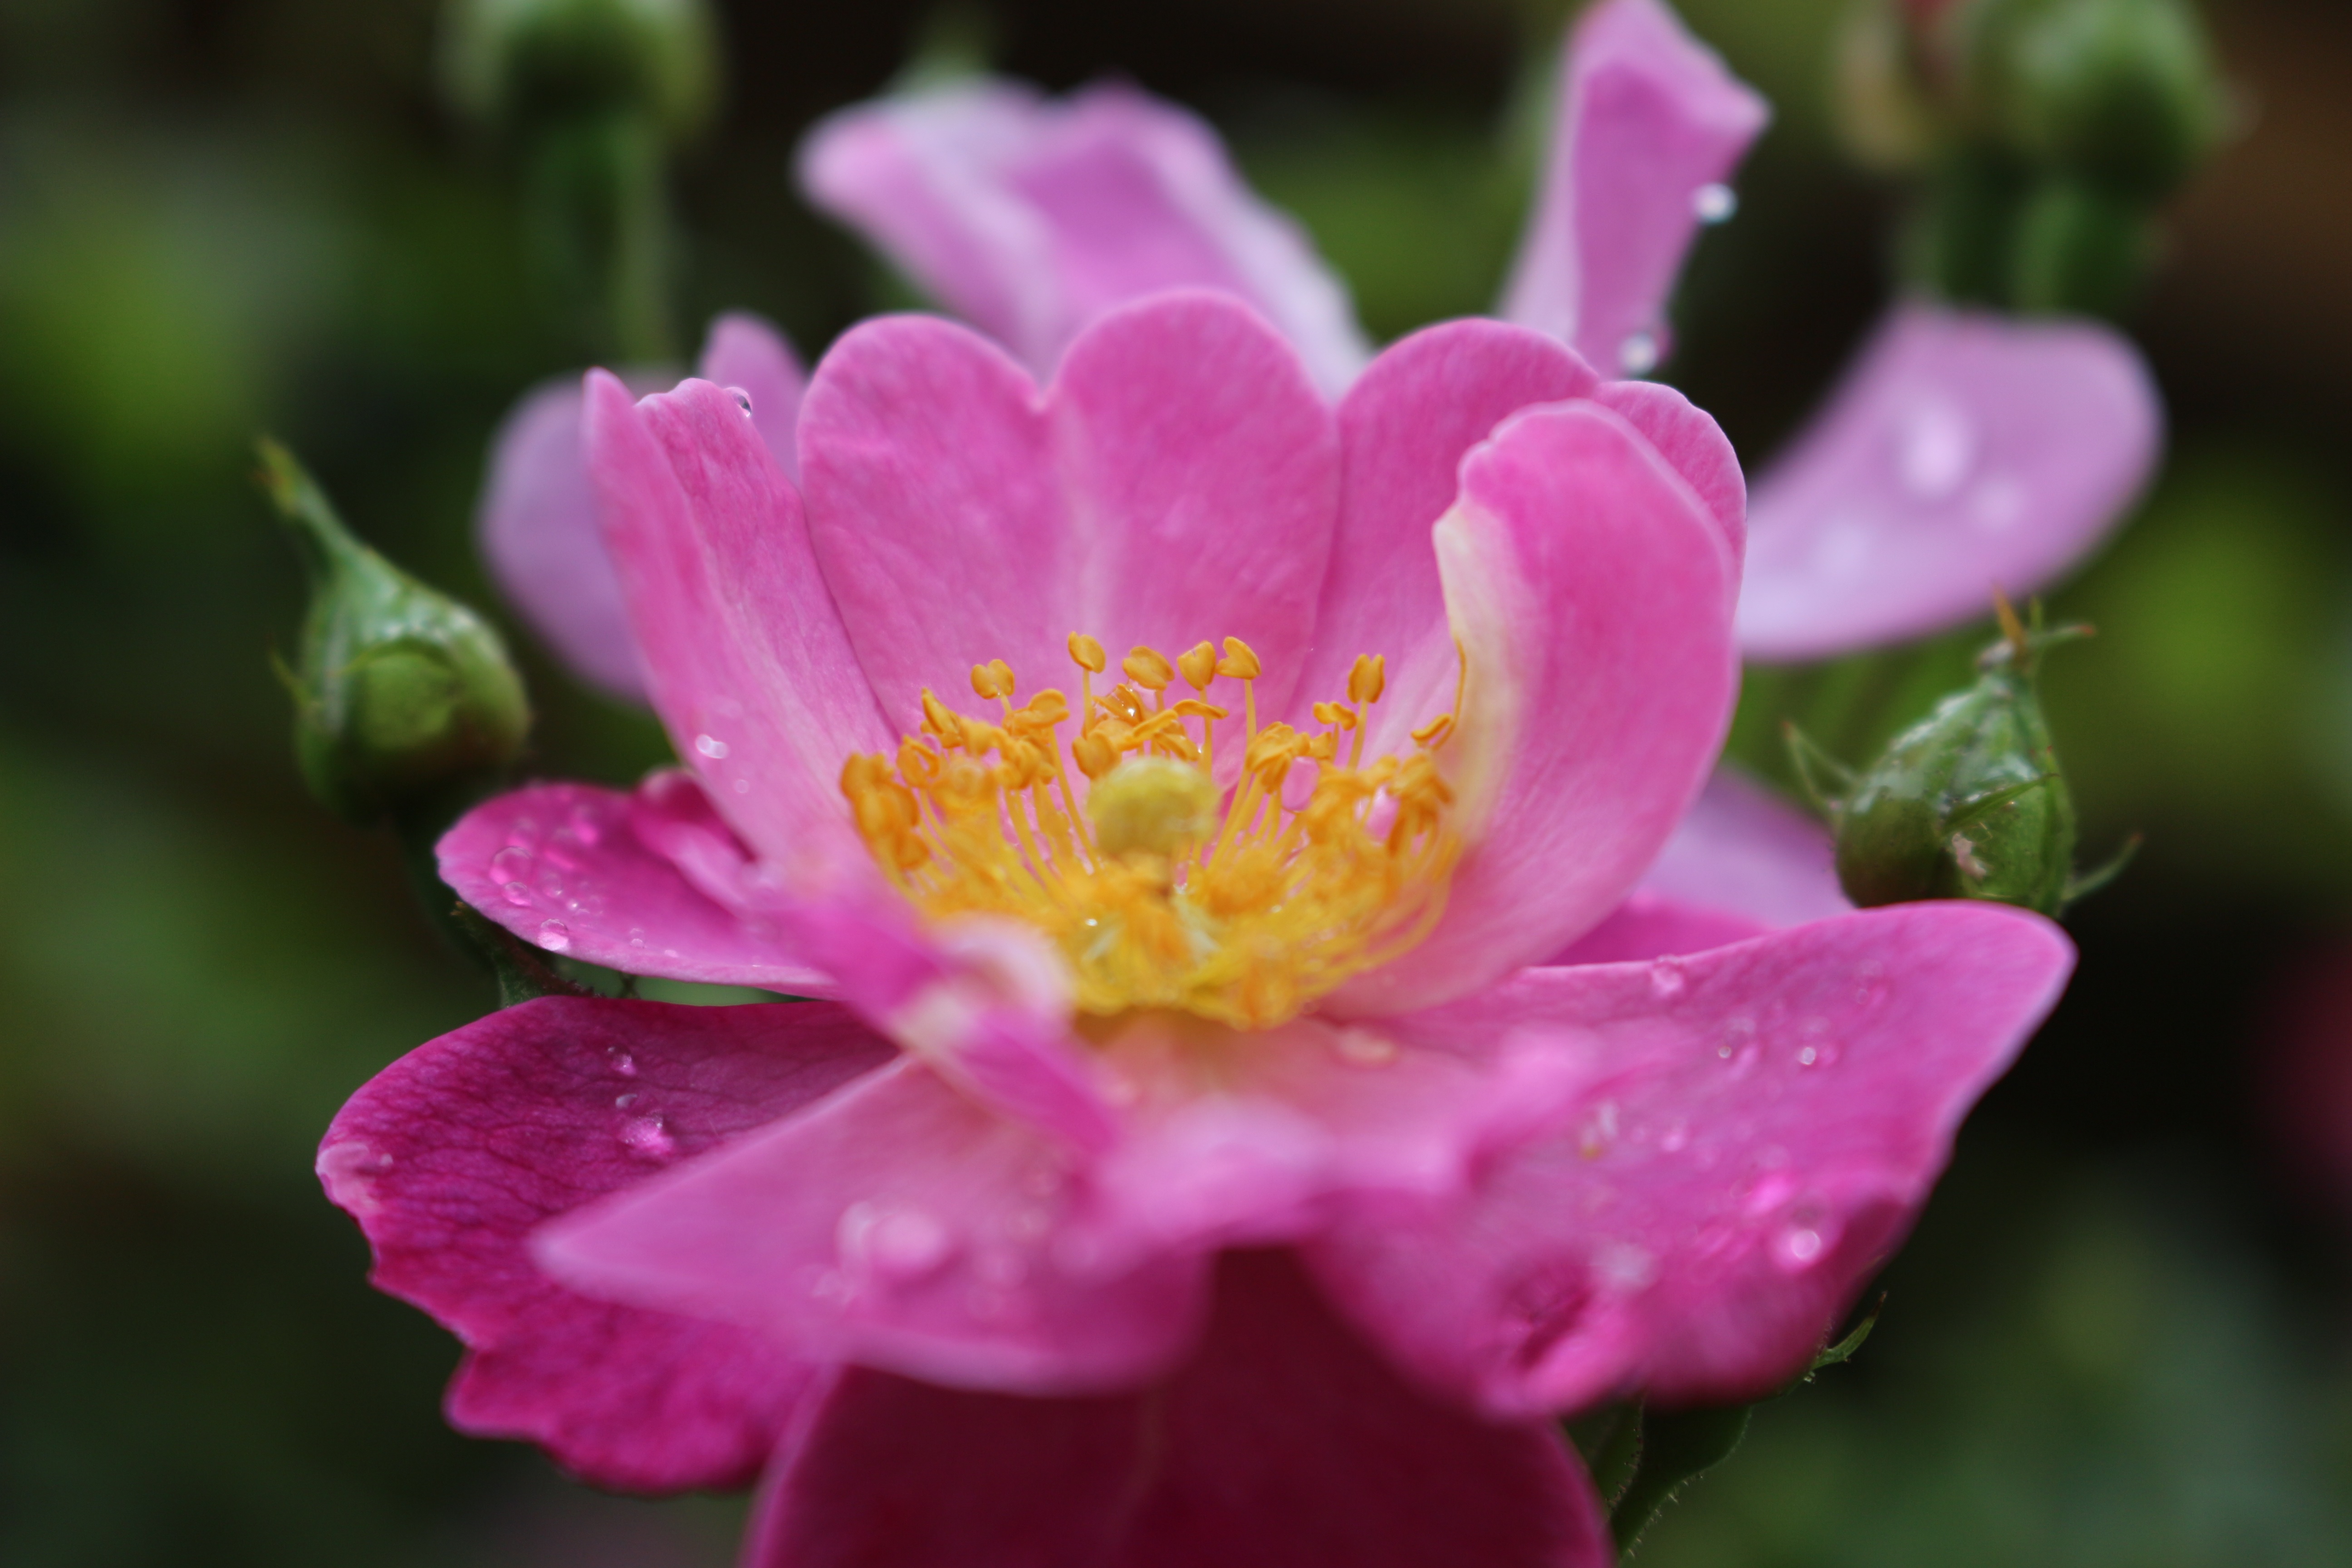
water, nature, blossom, drop, dew, plant, flower, petal, summer, rose, botany, pink, flora, close up, shrub, pistil, macro photography, flowering plant, land plant, camellia sasanqua